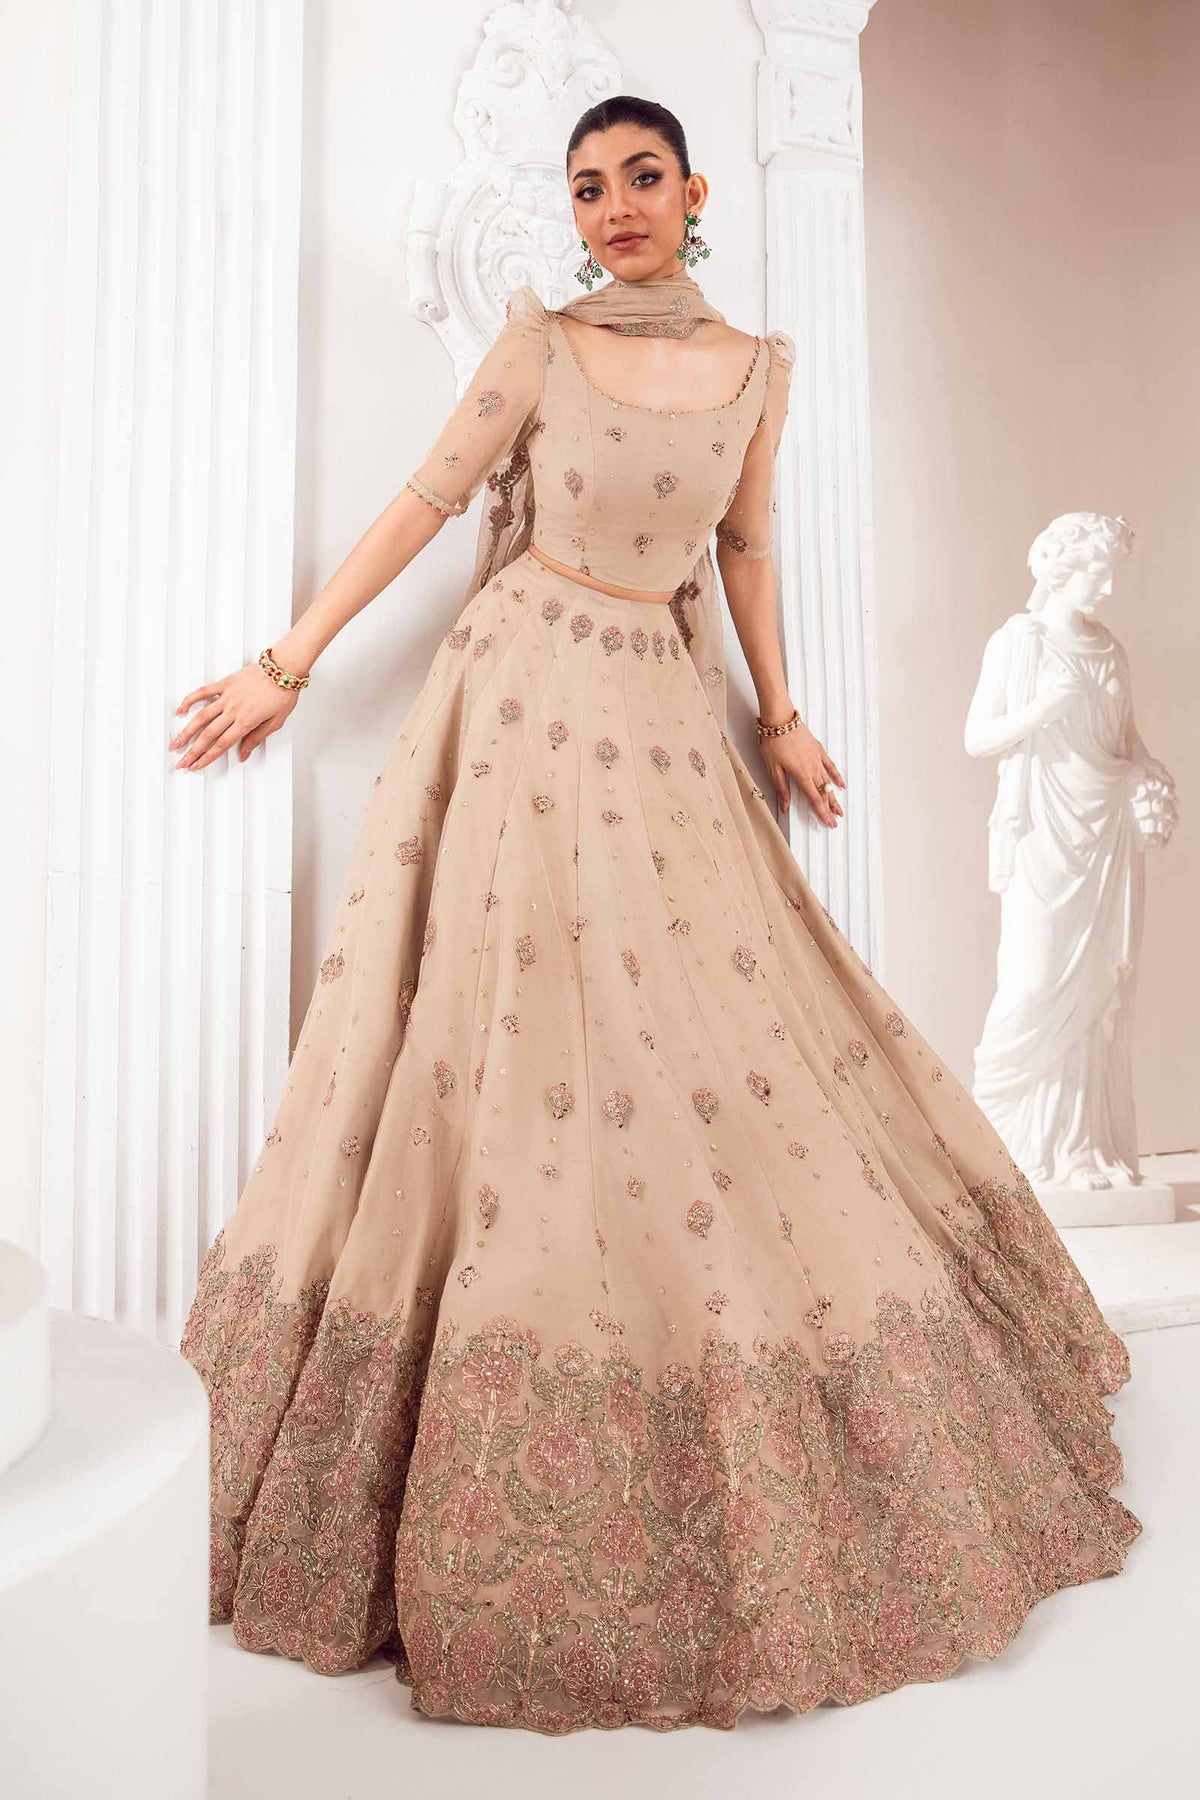
beige embroidered net lehenga